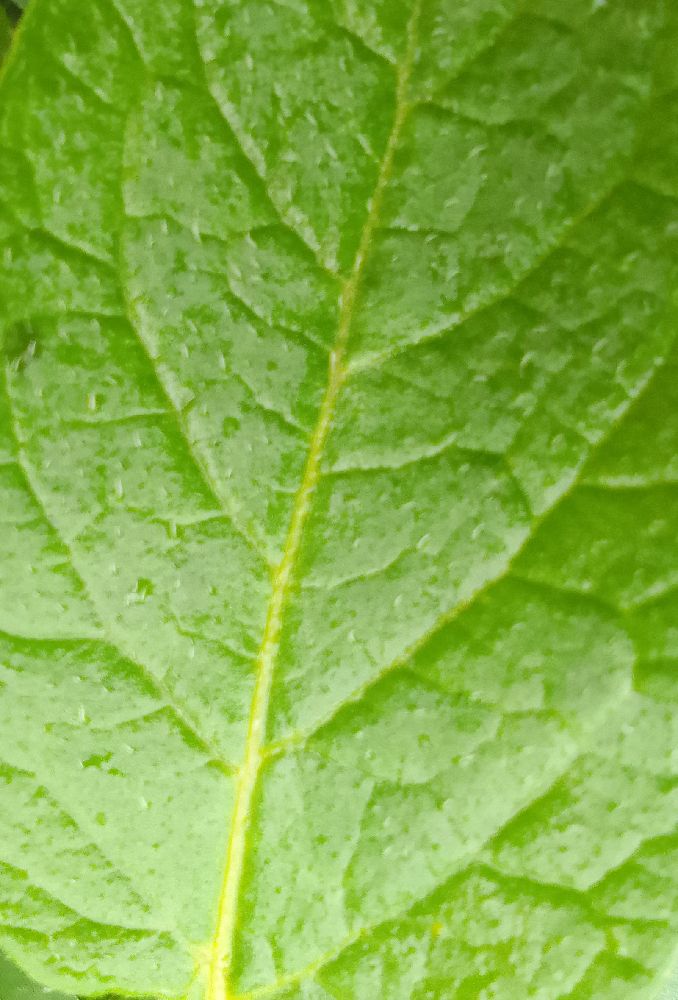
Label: Healthy